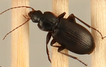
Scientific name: Calathus advena
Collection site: Niwot Ridge Mountain Research Station Site (NIWO), plot NIWO_007